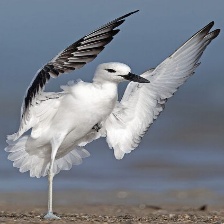
Species: CRAB PLOVER
Scientific name: DROMAS ARDEOLA